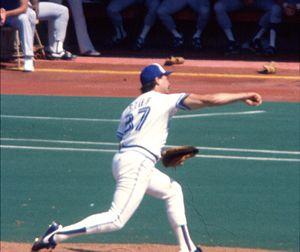
David Andrew Stieb est un lanceur des Ligue majeure de baseball. Sa carrière a duré 16 saisons, allant de 1979 à 1998. Il a lancé pendant 15 ans pour les Blue Jays de Toronto, dont il détient toujours plusieurs records de franchise, et a été sélectionné à sept reprises pour le match des étoiles du baseball majeur.